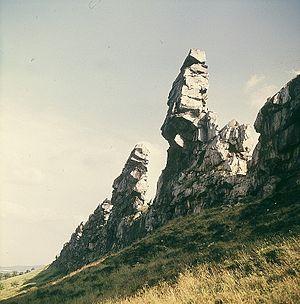
Richard Peter était un photojournaliste allemand. Il est notamment connu pour ses photographies de Dresde juste après la Seconde Guerre mondiale.